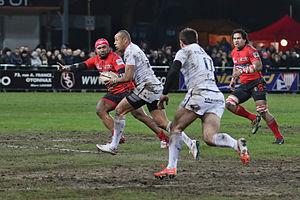
Gaël Fickou, né le 26 mars 1994 à La Seyne-sur-Mer, est un joueur international français de rugby à XV qui évolue principalement au poste de centre au Stade français.